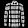
Label: Shirt